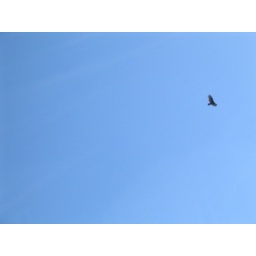
well, it looks relatively small in the big blue sky